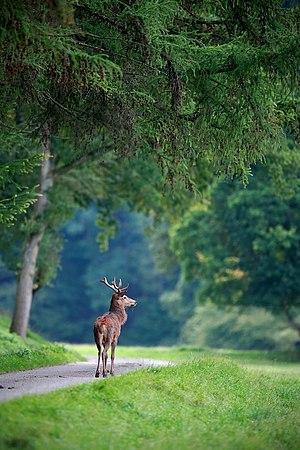
Cervus elaphus